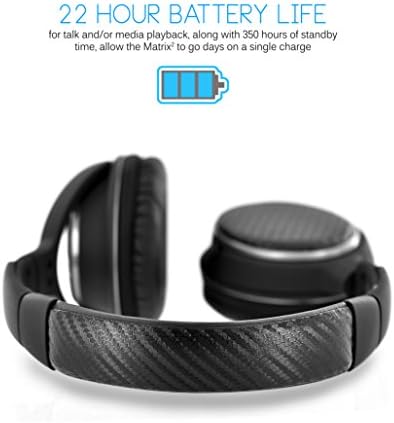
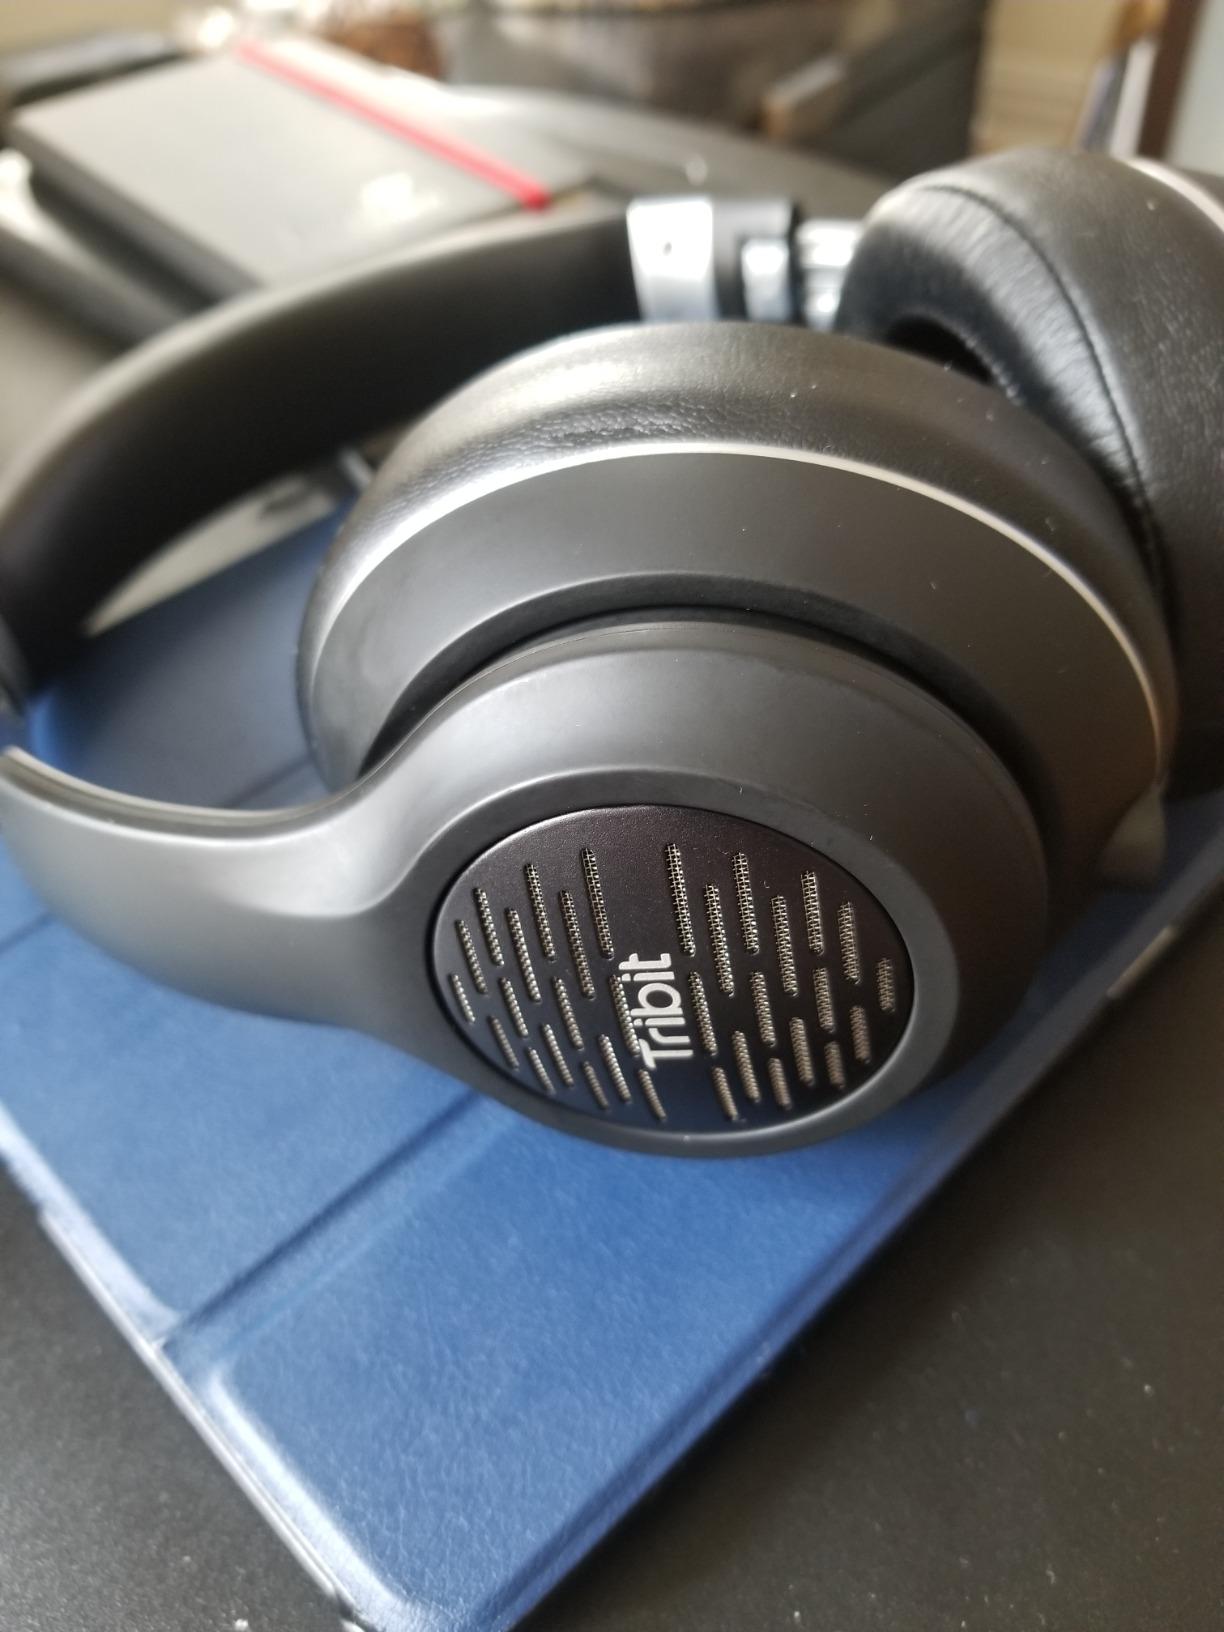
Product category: headphones
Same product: no